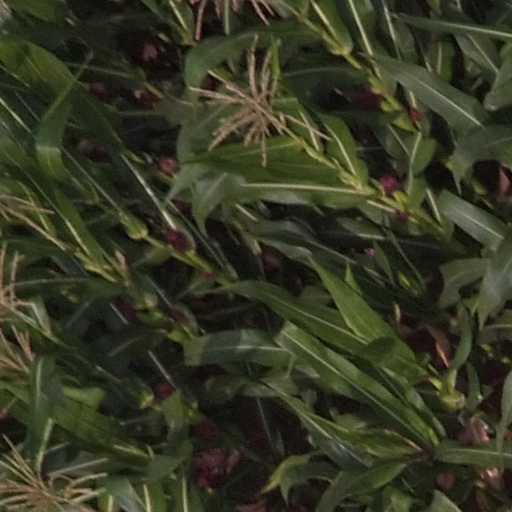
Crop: maize; corn